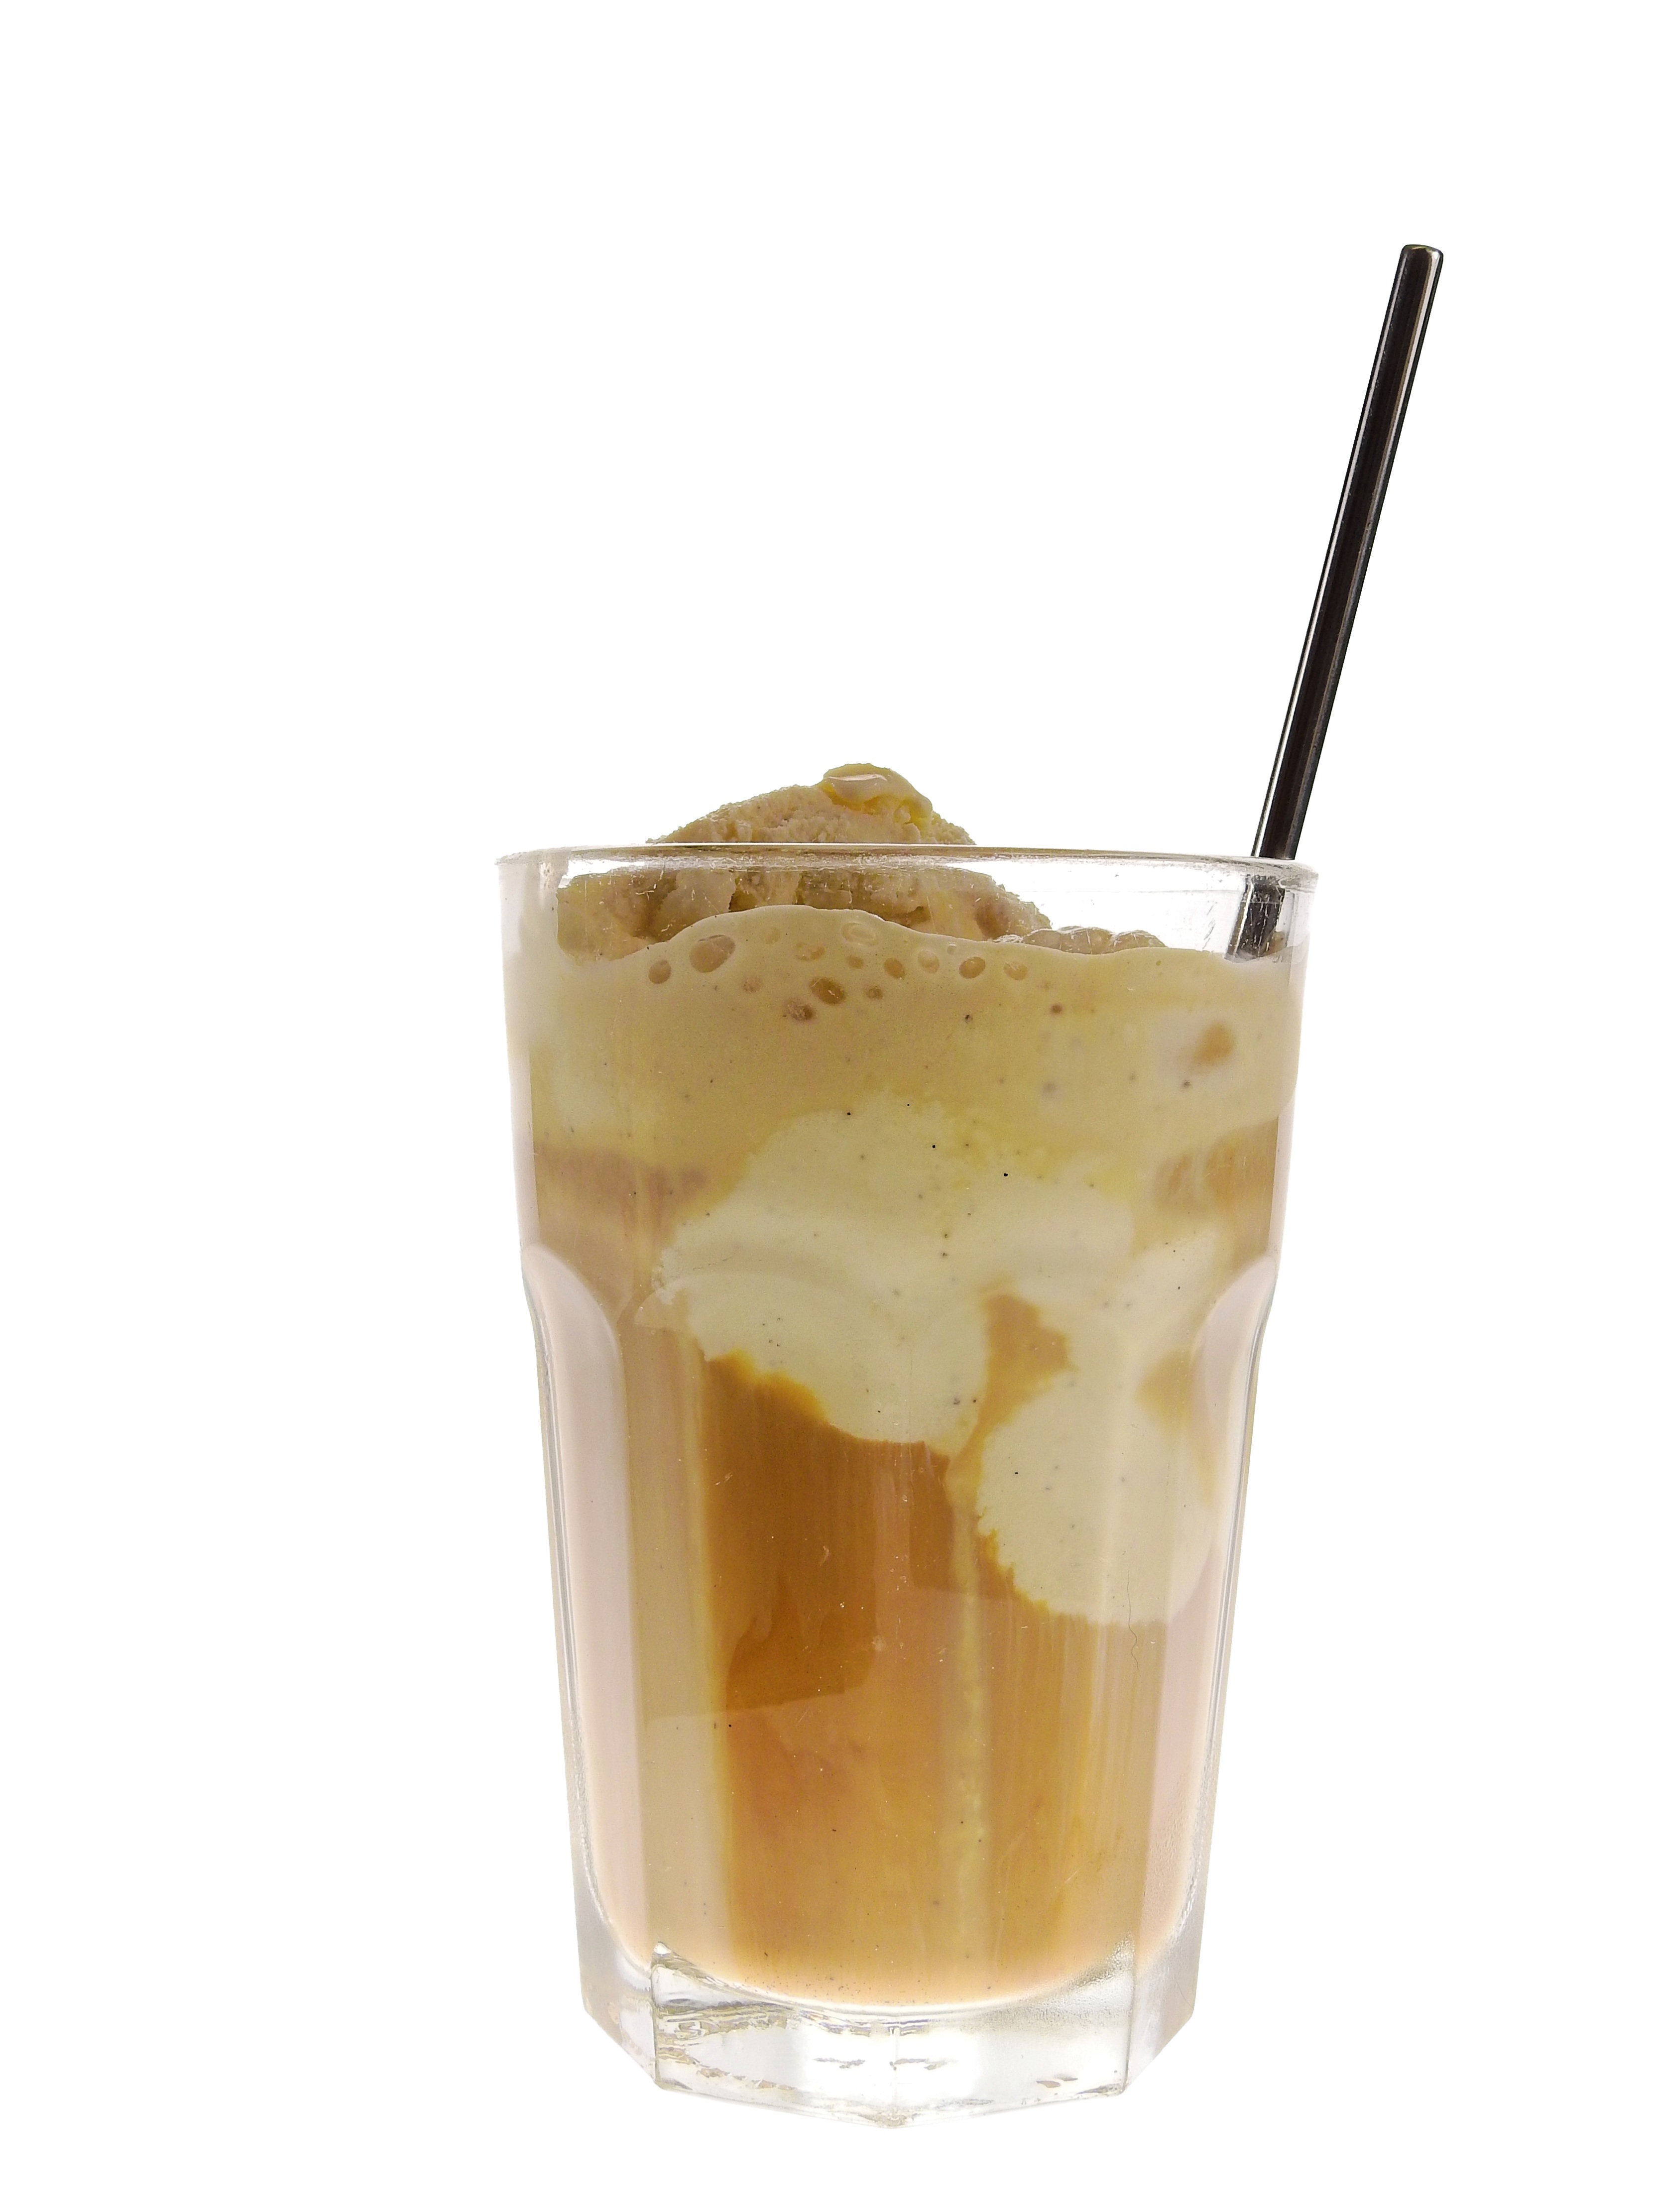
cold, coffee, sun, glass, summer, cup, latte, ice, food, drink, hot, straw, liqueur, vanilla, enjoy, benefit from, eiscafe, flavor, milkshake, vanilla ice cream, iced coffee, cold beverage, drinking tube, distilled beverage, frapp coffee